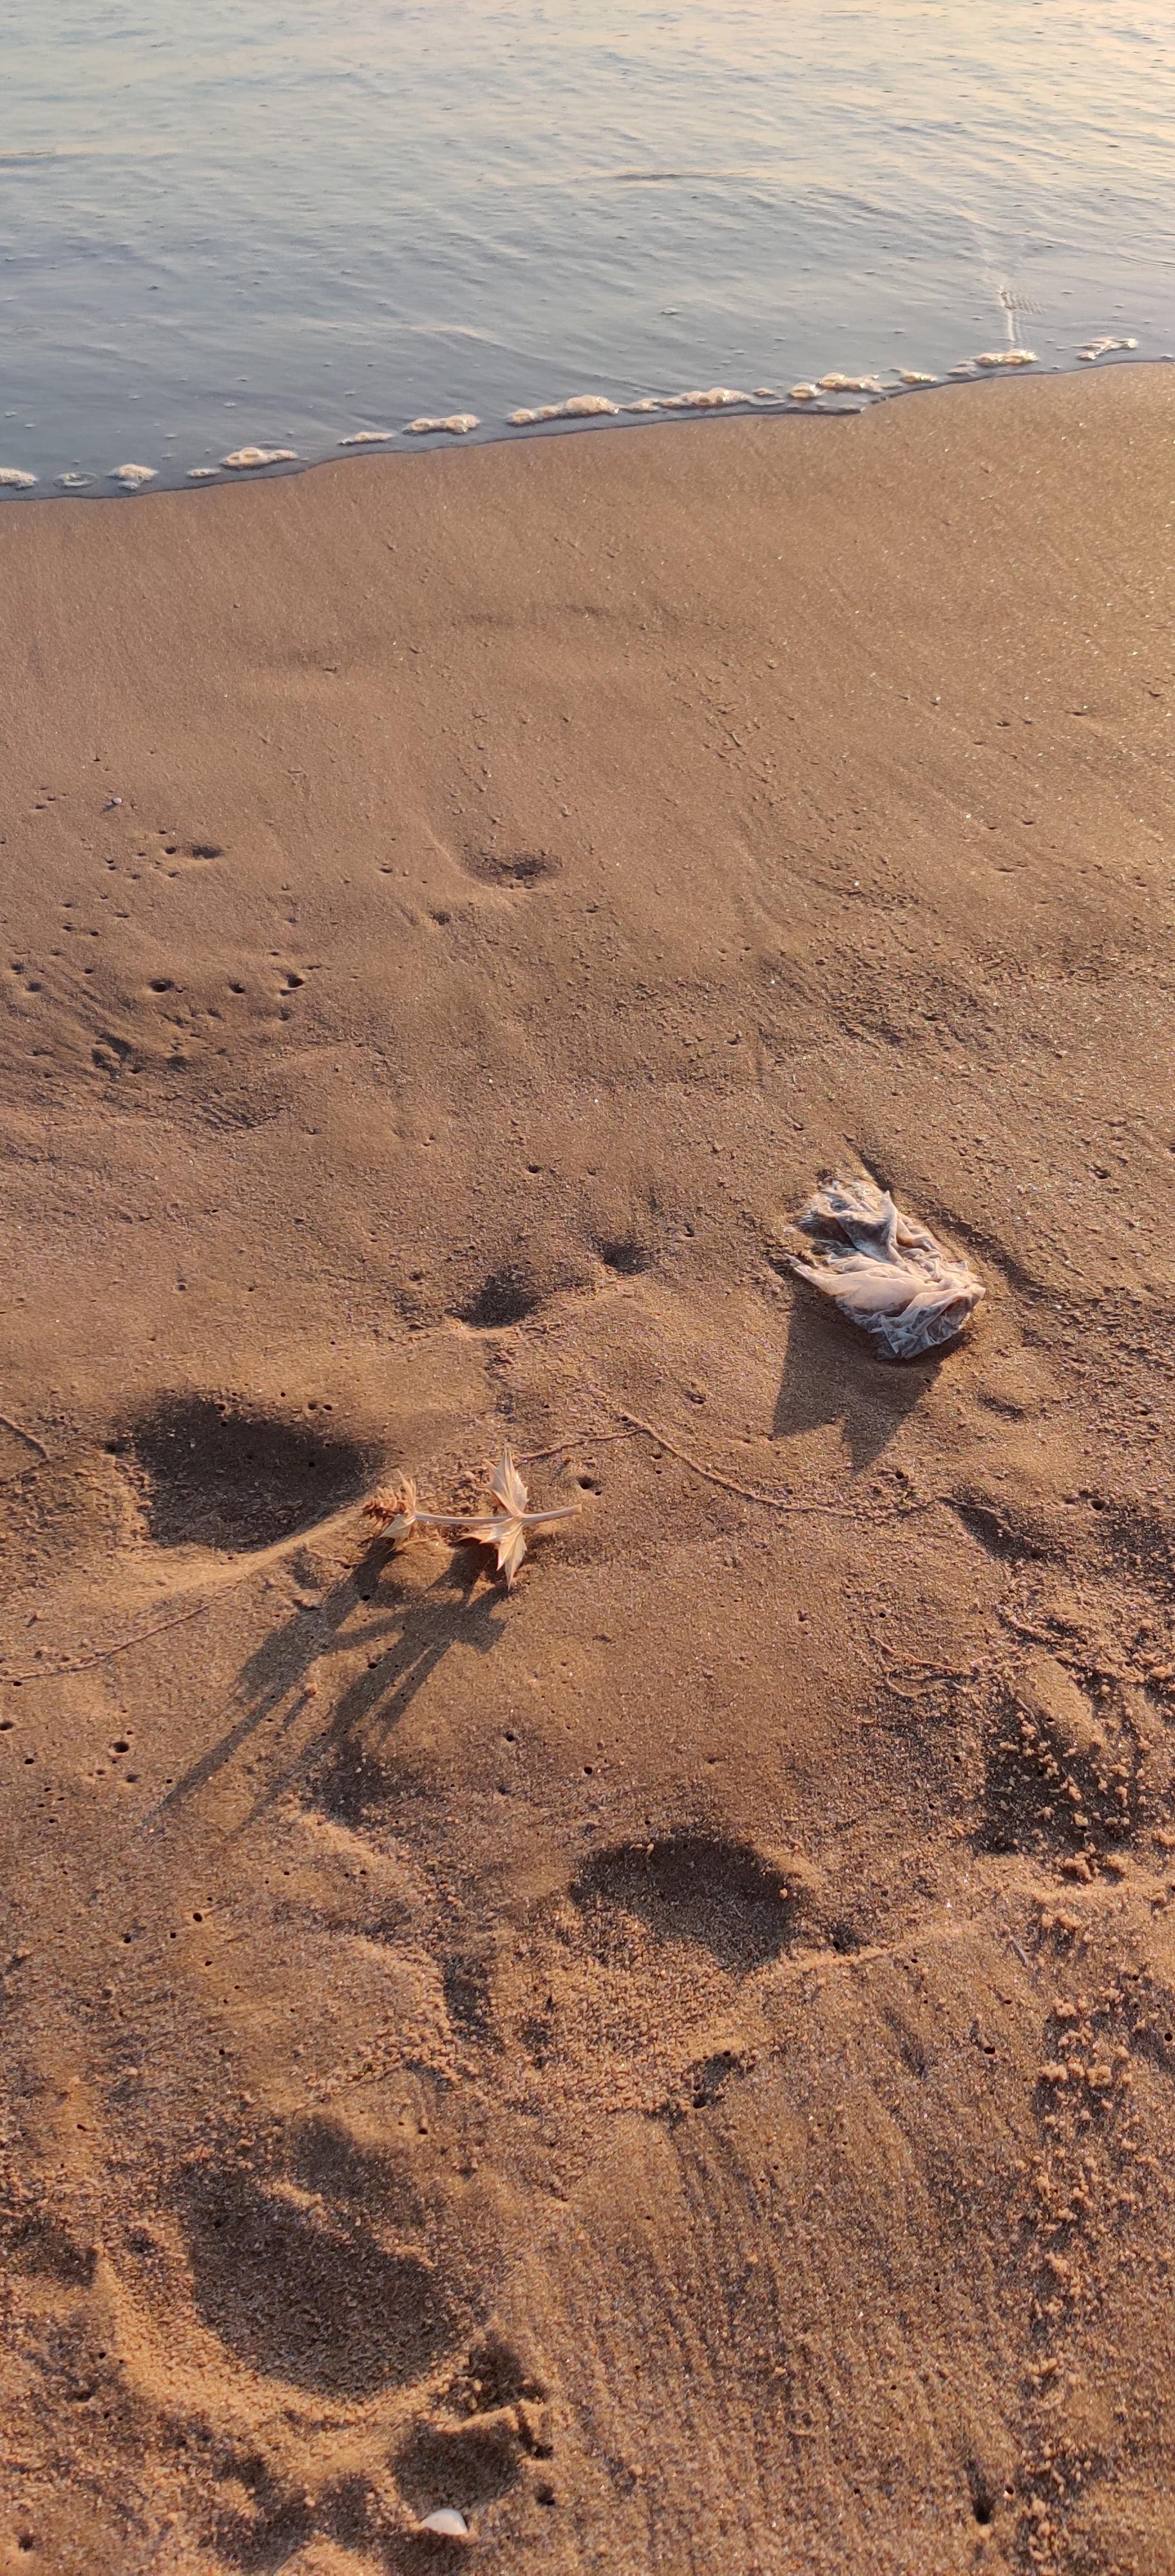
Object: Plastic film (Plastic bag & wrapper)